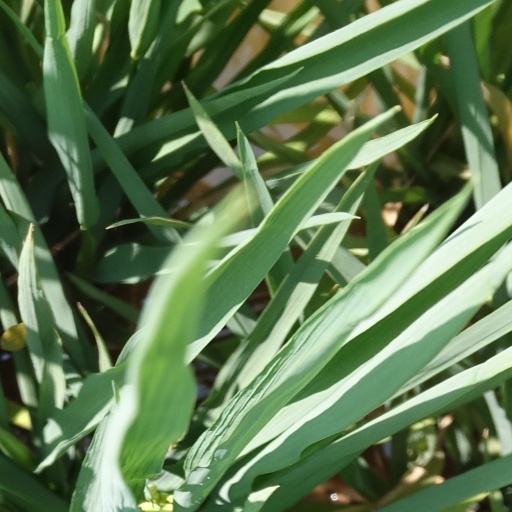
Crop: rice